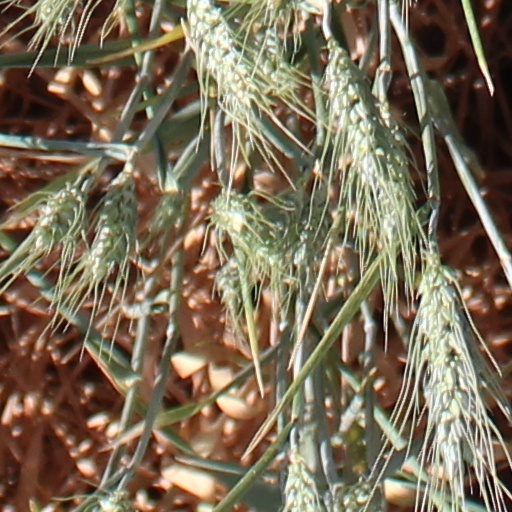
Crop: wheat